History of Estonia

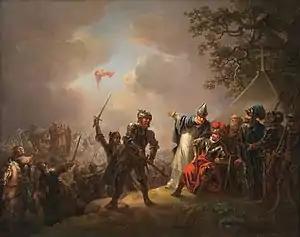
Dannebrog falling from the sky during the Battle of Lindanise, 1219

In the 1st centuries AD political and administrative subdivisions began to emerge in Estonia. Two larger subdivisions appeared: the parish ("kihelkond") and the county ("maakond"). The parish consisted of several villages. Nearly all parishes had at least one fortress. The defense of the local area was directed by the highest official, the parish elder. The county was composed of several parishes, also headed by an elder. By the 13th century the following major counties had developed in Estonia: Saaremaa (Osilia), Läänemaa (Rotalia or Maritima), Harjumaa (Harria), Rävala (Revalia), Virumaa (Vironia), Järvamaa (Jervia), Sakala (Saccala), and Ugandi (Ugaunia).